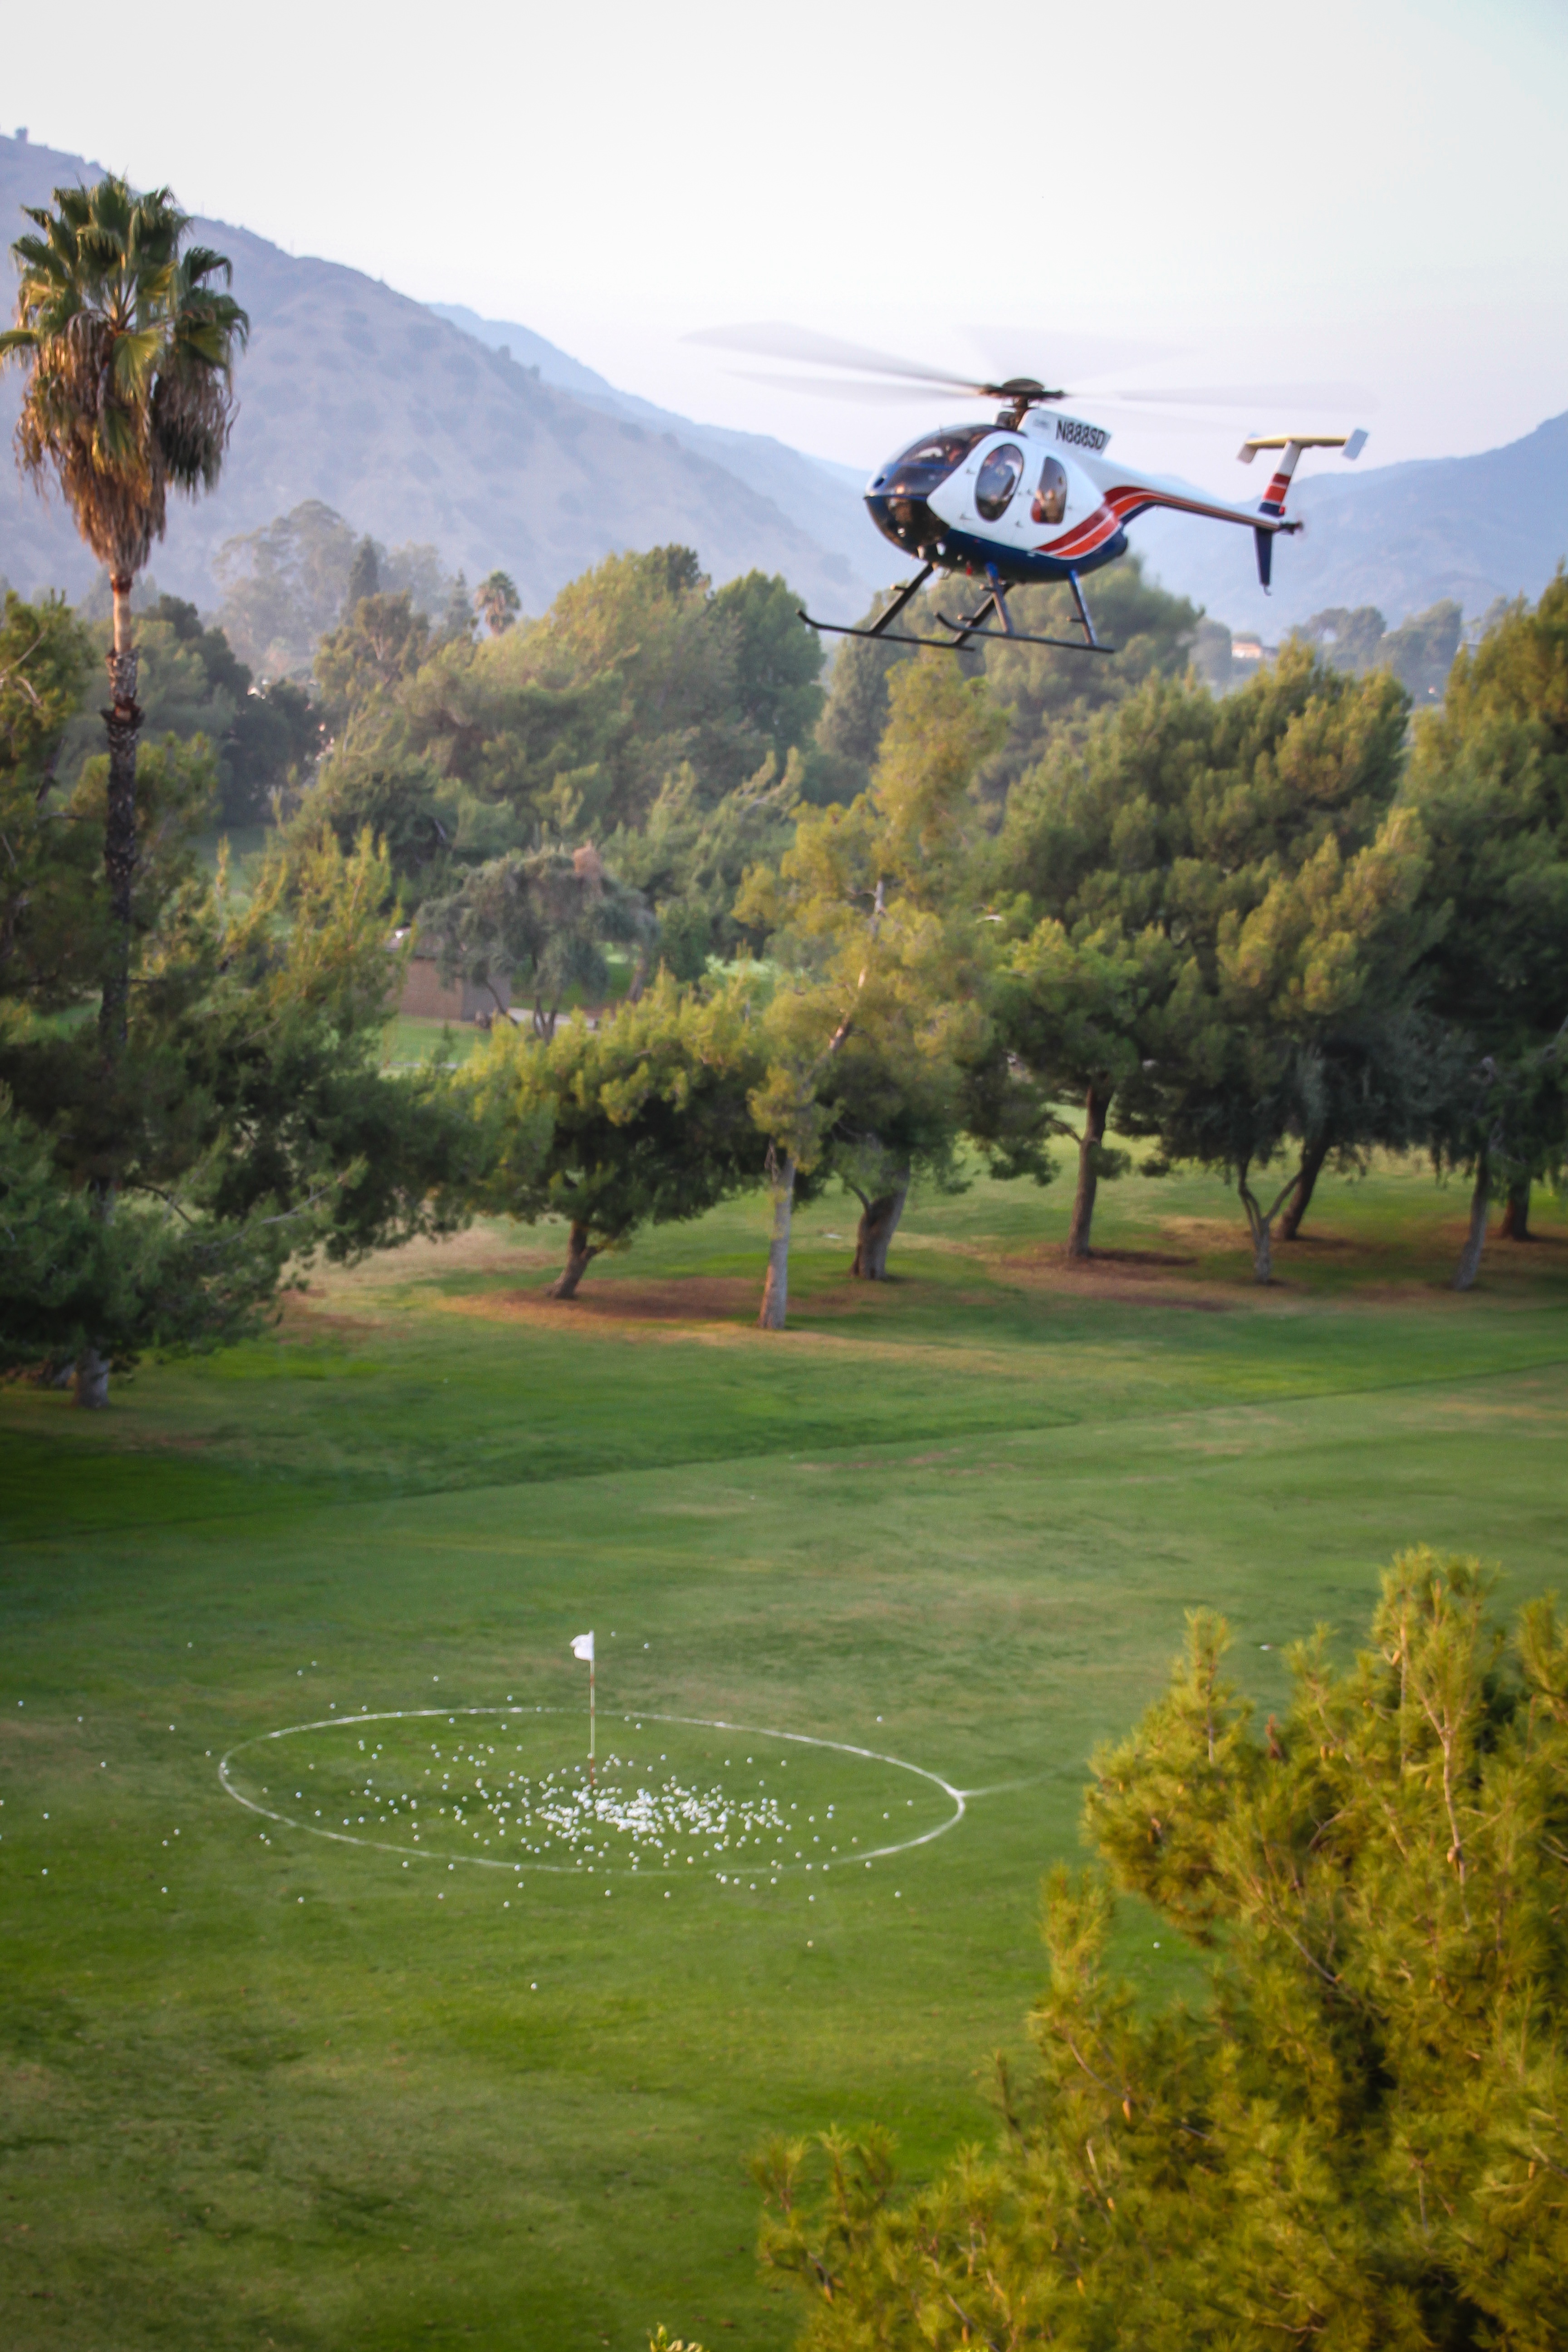
outdoor, drop, structure, sport, hole, recreation, green, golf, golf course, golfing, golf ball, golf club, sports, ball, fairway, grass helicopter, outdoor recreation, sport venue